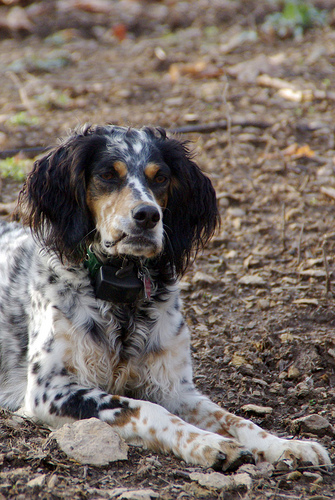
Breed: english setter